Stan McKenzie (basketball)

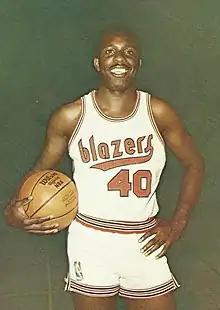
McKenzie, circa 1971

Stanley McKenzie (October 6, 1944 – July 21, 2021) was an American professional basketball player in the National Basketball Association (NBA). Born in Miami, Florida, McKenzie played college basketball for the NYU Violets. He scored over 1,000 points in his collegiate career, and was inducted into the NYU Hall of Fame in 1984.